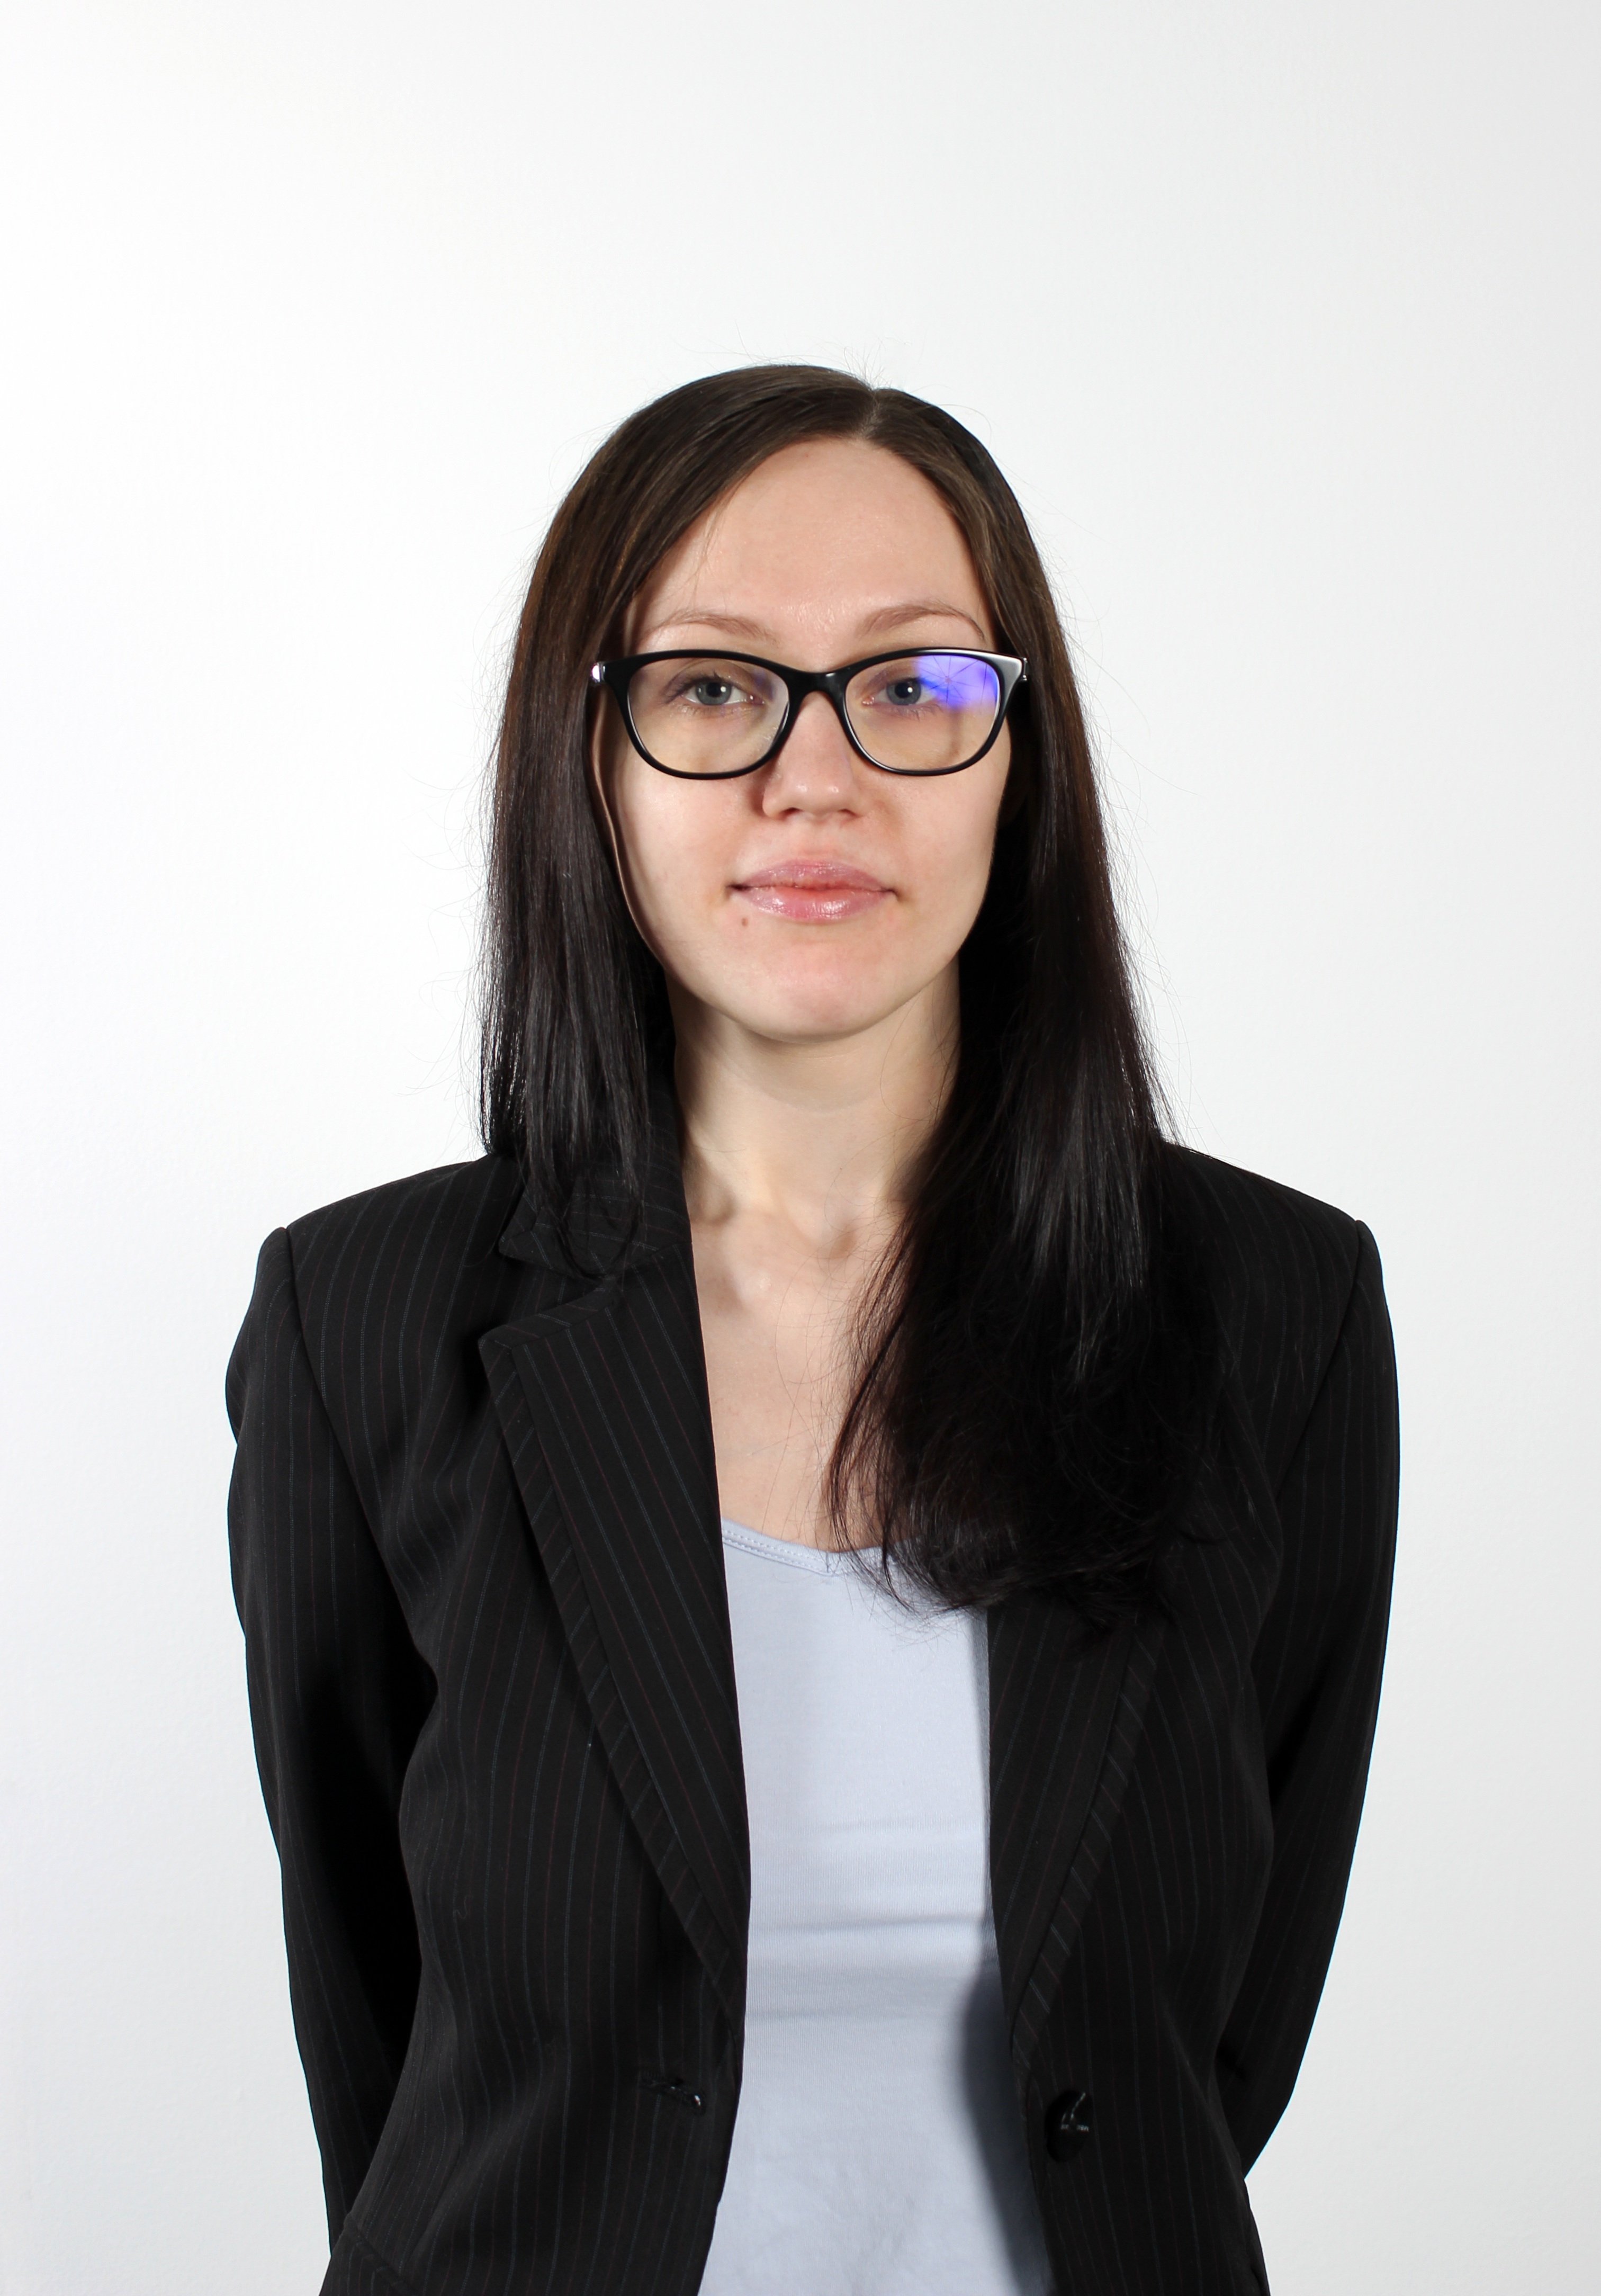
hand, person, woman, white, young, finger, corporate, office, professional, long hair, glasses, eyewear, photo shoot, business woman, woman business, vision care, businessperson, white collar worker, business suit